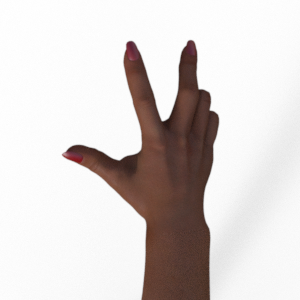
Label: scissors